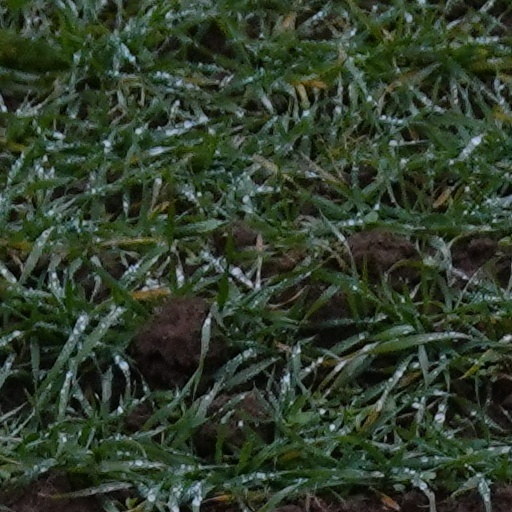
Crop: wheat